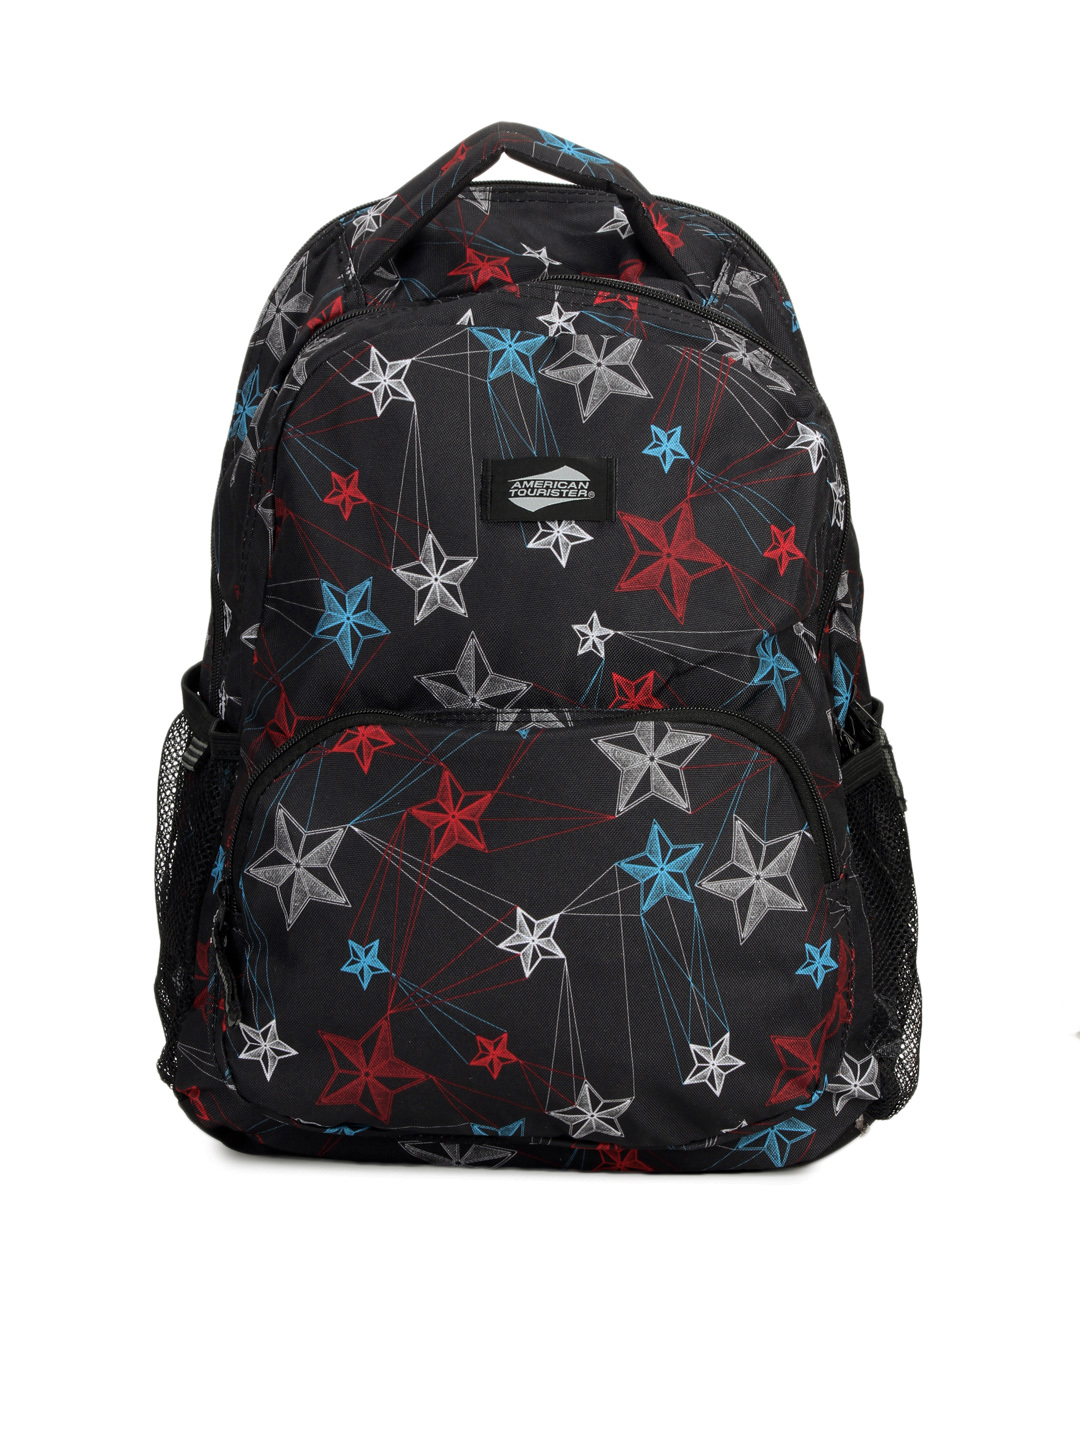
American Tourister Unisex Black Backpack
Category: Accessories / Bags / Backpacks
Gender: Unisex
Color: Black
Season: Spring 2013
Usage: Casual